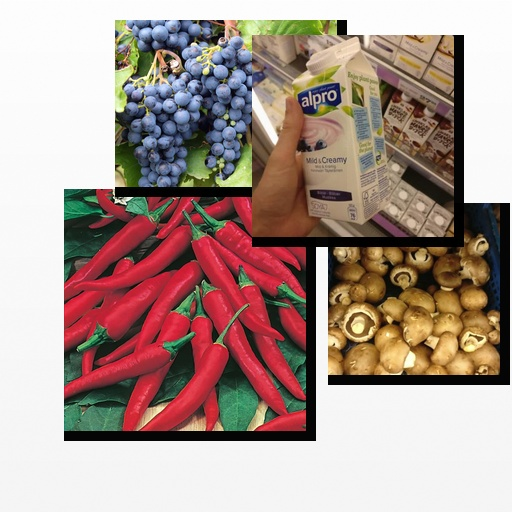
Food items: grapes, blueberry_soy_yogurt, mushroom, chili_pepper